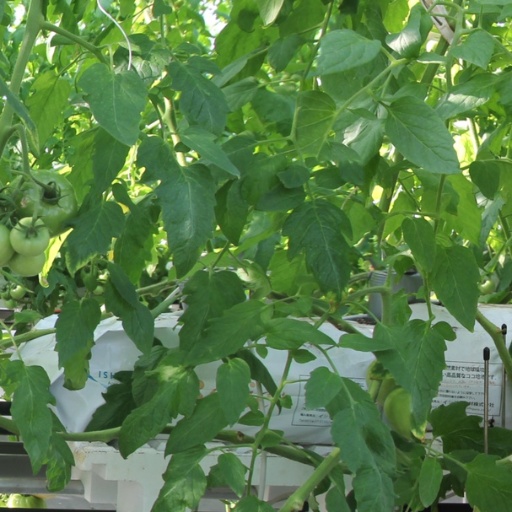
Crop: tomato